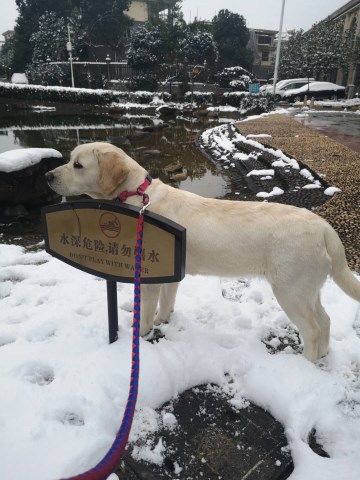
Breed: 3580-n000122-Labrador_retriever